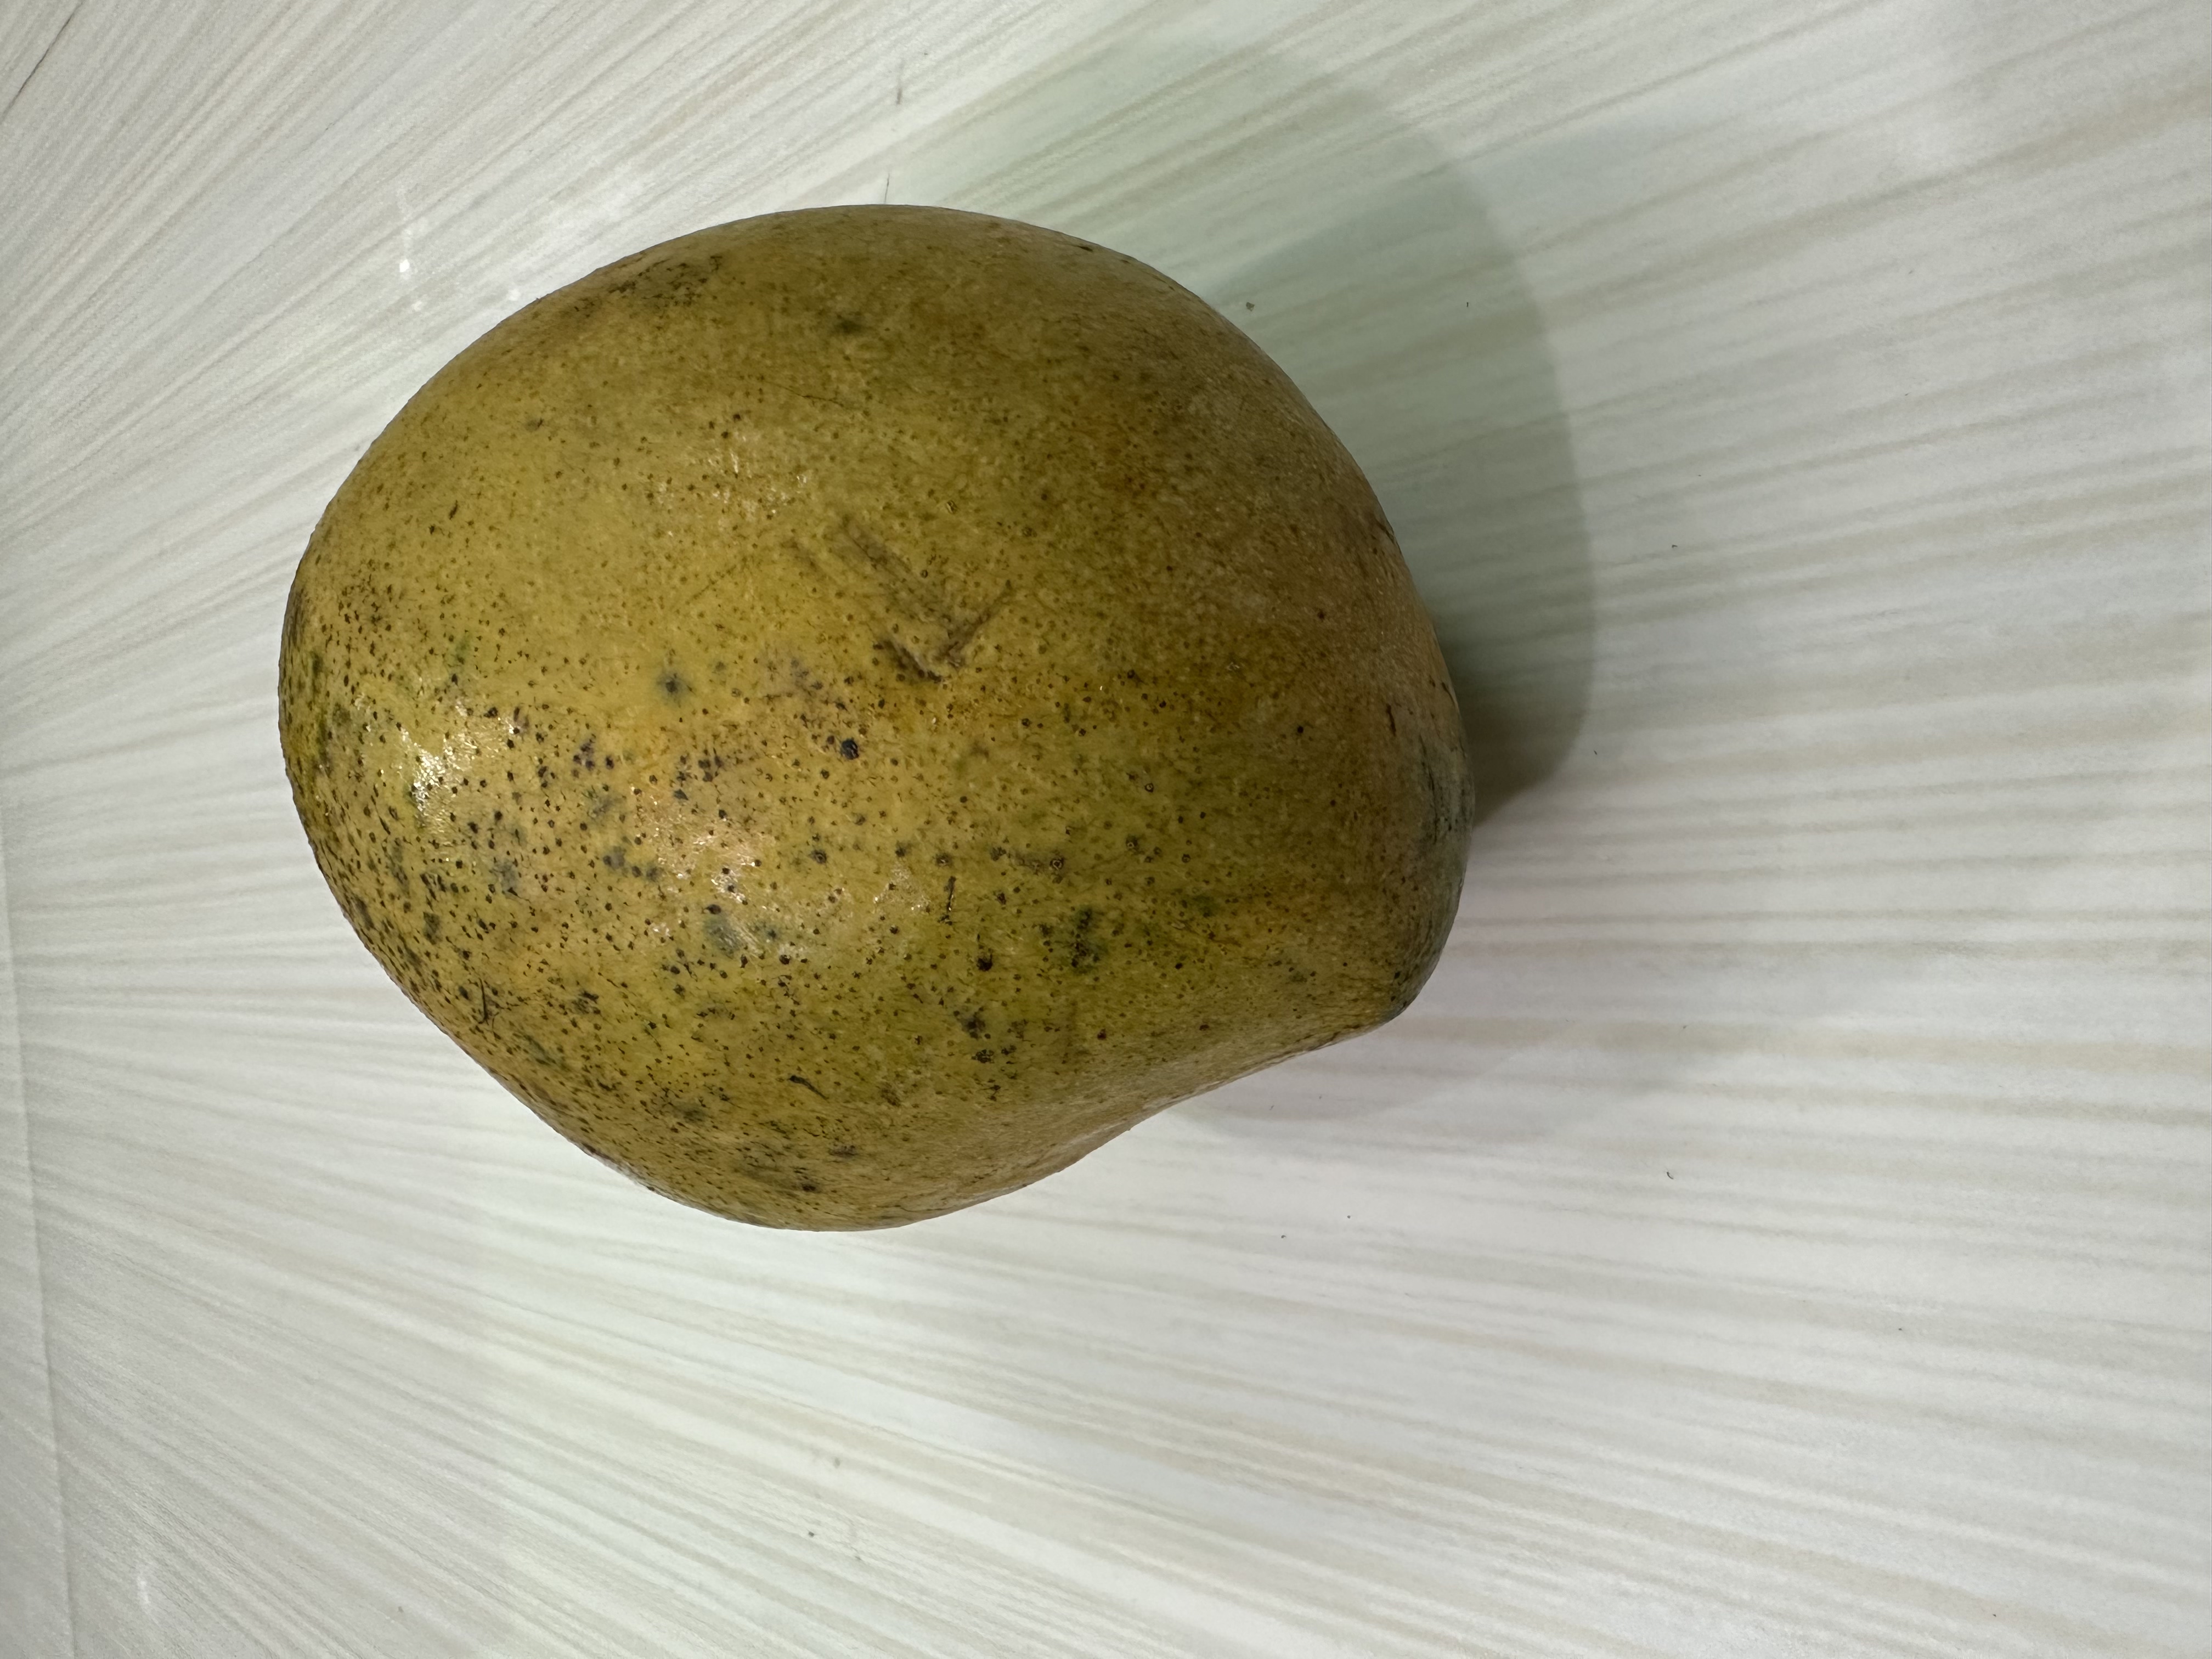
Mango variety: Nilambori